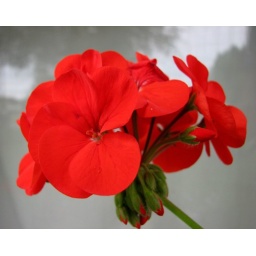
I liked the way that the trees reflected through the screen on the window in the background.Prince George, British Columbia, July 28, 2008.